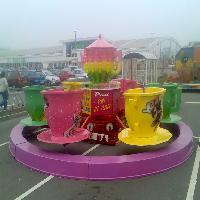
Weather: cloudy or overcast